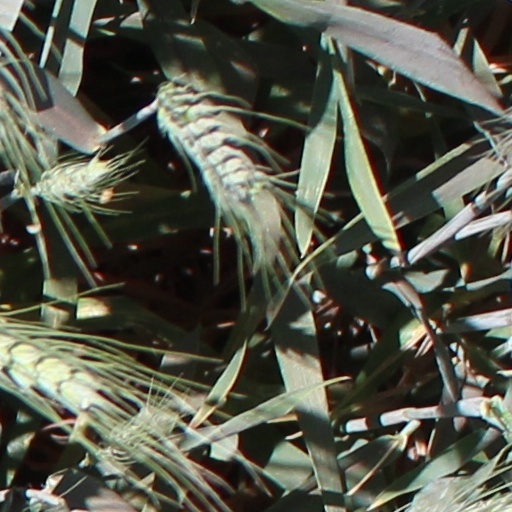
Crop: wheat